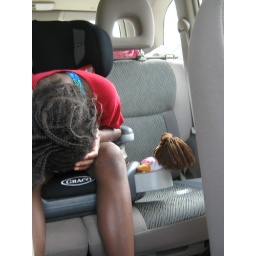
see Tennis Dora the Explorer hanging out in the car seat cup holder!